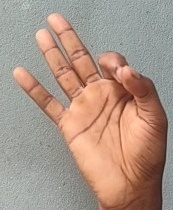
ASL sign: 9